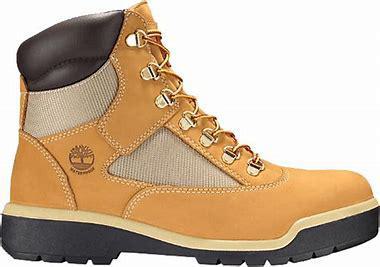
Brand: Timberland
Model: 6 Inch Field